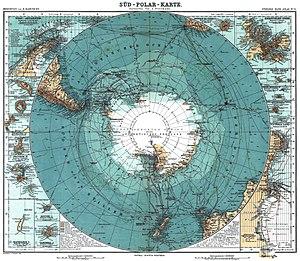
L' île Emerald ou île Émeraude est une île fantôme que des explorateurs du navire éponyme avaient située entre l'Australie et l'Antarctique au sud de l'île Macquarie en décembre 1821. Elle était supposée être une petite île montagneuse à 57 ou 57° 30' de latitude sud et 162° de longitude est.